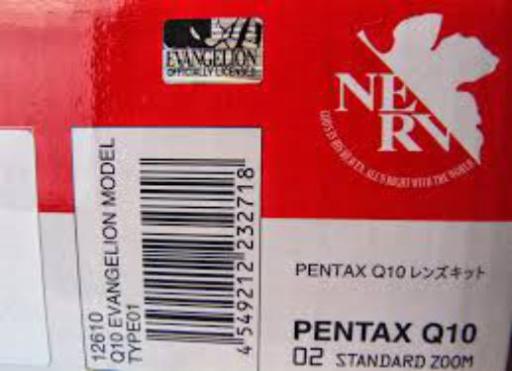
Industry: Electronic